Émile Taddéoli

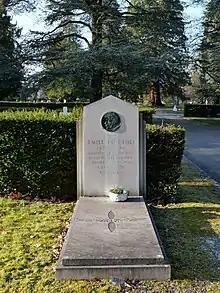
Taddeoli's grave

For a while he earned his living flying passengers, later Taddéoli left Switzerland for Sesto Calende in Italy on the southern tip of Lago Maggiore where he was hired as test pilot for Savoia in mid-1914. This manufacturer of hydroplanes was the leader in Europe, and the SIAI S.13 seaplane was a bestselling aircraft. During these five years of activity, Taddéoli made more than 2,700 flight tests, flying about .